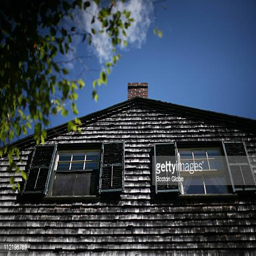
this private home is named and was designed by person